Agnes Rose Bouvier Nicholl

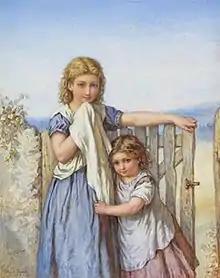
"Two girls by a Gate"

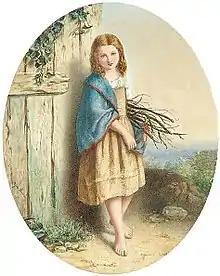
"The Young Faggot Gatherer"

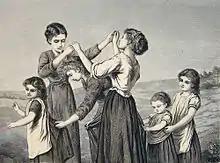
"Oranges And Lemons" 1874

Agnes Rose Bouvier Nicholl (1842 - 1892) was an English artist noted especially for her watercolours of rustic scenes with children.